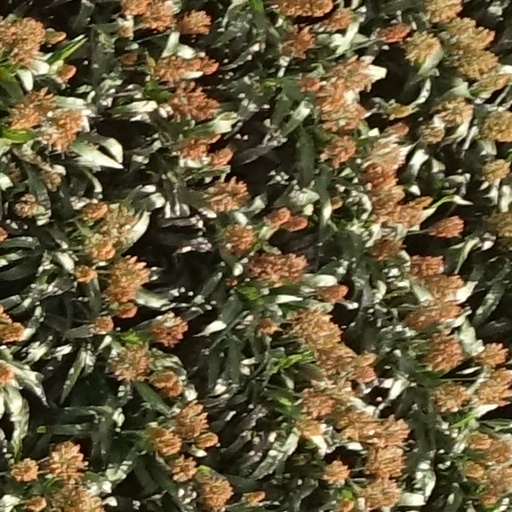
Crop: sorghum